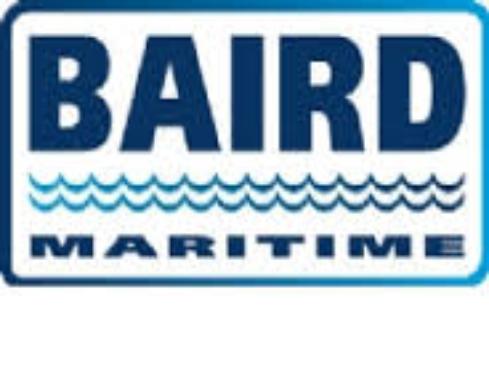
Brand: baird
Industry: Others